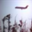
Label: airplane